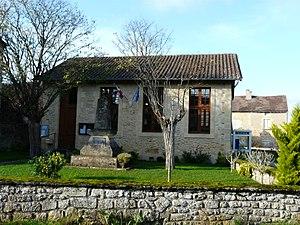
La mairie de Fanlac, Dordogne, France.
Fanlac est une commune française située dans le département de la Dordogne, en région Nouvelle-Aquitaine.